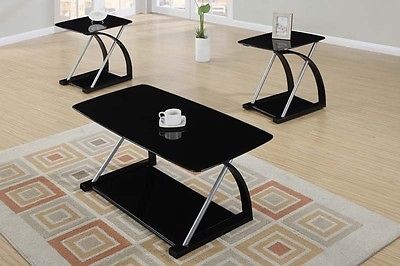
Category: table